Siselinna Cemetery

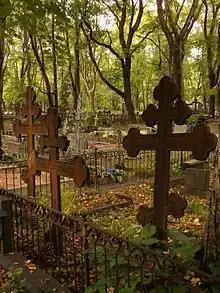
Siselinna Cemetery

Siselinna Cemetery is a cemetery area in Juhkentali subdistrict, Tallinn, Estonia. Its area is 18.3 ha.